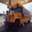
Label: bus